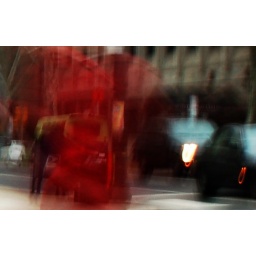
the girl in the red jacket